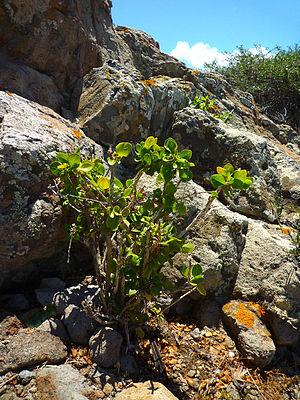
Withania est un genre végétal de la famille des Solanaceae.